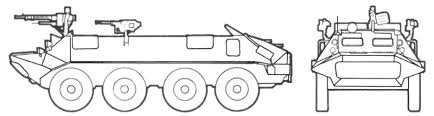
Label: BTR